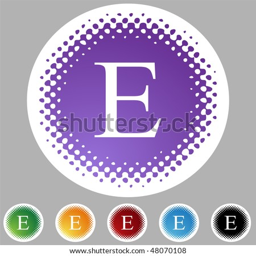
fraternity symbol isolated on a white background .